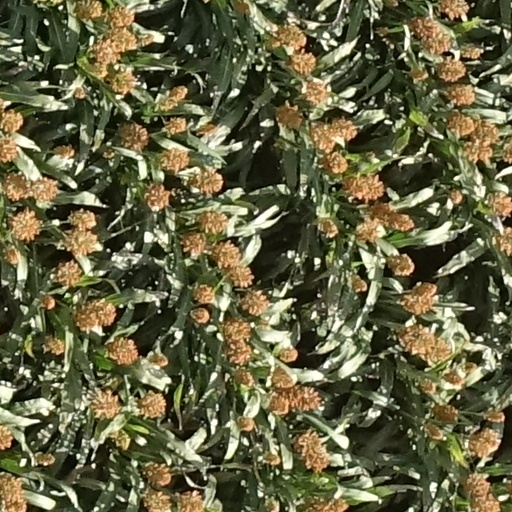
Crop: sorghum